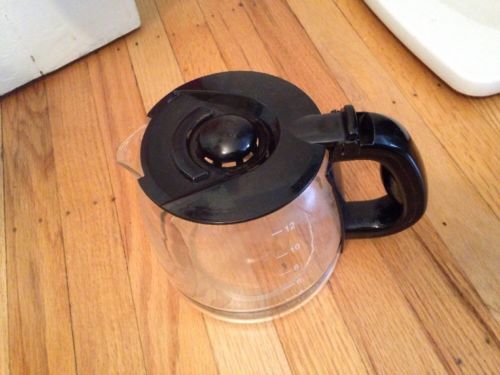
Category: coffee maker